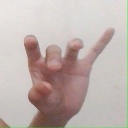
अक्षर: ओ